Space Race

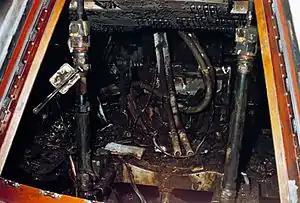
Charred interior of the Apollo 1 spacecraft after the fire that killed the crew

In November 1968, dismay gripped the United States Central Intelligence Agency when a successful satellite destruction simulation was successfully orchestrated by the Soviet Union. As a part of the Istrebitel Sputnikov anti-satellite weapons research programme, the Kosmos 248 Soviet satellite was successfully destroyed by Kosmos 252 which was able to intercept within the 5 km 'kill radius' and destroyed Kosmos 248 by detonating its onboard warhead. This wasn't the beginning of the programme, years earlier intercept attempts had begun with maneuvering test of the Polyot satellites in 1964.